Human uses of mammals

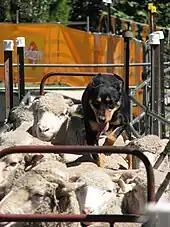
Dogs and sheep were among the first animals to be domesticated, and they remain in wide use today.

Culture consists of the social behaviour and norms found in human societies and transmitted through social learning. Cultural universals in all human societies include expressive forms like art, music, dance, ritual, religion, and technologies like tool usage, cooking, shelter, and clothing. The concept of material culture covers physical expressions such as technology, architecture and art, whereas immaterial culture includes principles of social organization, mythology, philosophy, literature, and science. This article describes the roles played by mammals in human culture, so defined.